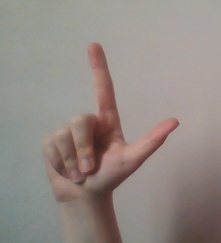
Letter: laam